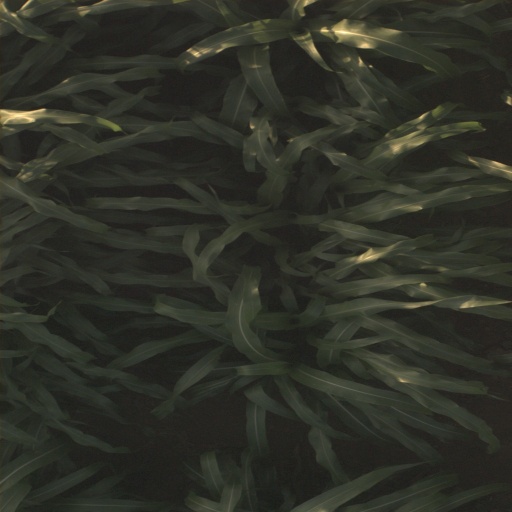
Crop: sorghum